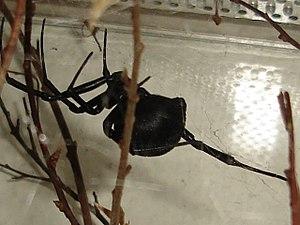
Latrodectus lilianae est une espèce d'araignées aranéomorphes de la famille des Theridiidae.